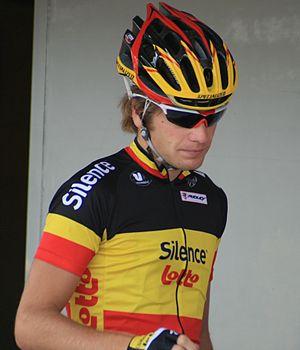
Jürgen Roelandts à l'Eneco Tour 2008, à Ardooie
Les championnats de Belgique de cyclisme sur route sont les championnats nationaux de cyclisme sur route de Belgique, organisés par la Royale ligue vélocipédique belge. Ils ont été disputés pour la première fois en 1894.